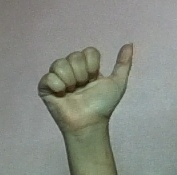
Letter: dhad